Pietro Deiro

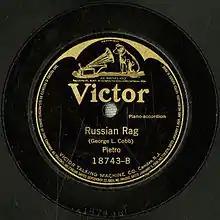
Victor 18743 Side B record label: "Russian Rag", composed by George L. Cobb in 1918 and played by Pietro Deiro

In 2002, Museo Internazionale della Fisarmonica (The International Accordion Museum) of Castelfidardo, Italy, in collaboration with Music-tech, released a CD titled "I Padri della Fisarmonica, vol. 1: Pietro Deiro", consisting of 23 original recordings by Pietro Deiro from 78 RPM records. In 2004, the Pietro Deiro Archives were donated to "The Center for the Study of Free-Reed Instruments" at the Graduate Center of the City University of New York by Pietro's granddaughters Sandra Cattani Deiro and Lynne C. Pancotti.